Abingdon Square Park

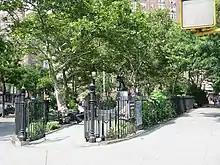
South entrance

Abingdon Square Park is located in the New York City borough of Manhattan in Greenwich Village. The park is bordered by Eighth Avenue, Bank Street, Hudson Street and West 12th Street.